Sin Salida

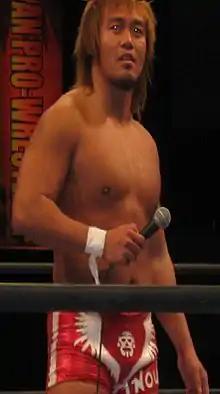
Tetsuya Naito, lost his hair in the main event

Sin Salida (Spanish for "No Escape") was a professional wrestling major show event produced by Consejo Mundial de Lucha Libre (CMLL) that took place on December 4, 2009. The main event of the event was a "Lucha de Apuestas", hair vs. hair match between the teams of El Texano Jr. and El Terrible against No Limit (Yujiro and Naito), which was the latest highlight of a "Mexico vs. Japan" storyline that CMLL has presented since the summer of 2009. Also on the show was a match for the CMLL World Tag Team Championship as reigning champions Volador Jr. and La Sombra defends against "Los Hijos del Averno" (Mephisto and Ephesto). The show featured four additional matches, three six-man, two out of three falls, tag team matches that is the most common match form in CMLL, and one "Relampago" or Lightning match, a one fall match between Mini-Estrella Mascarita Dorada and Pequeño Damián 666.